Sofer

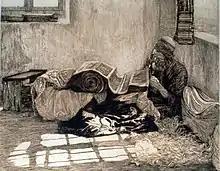
A sofer sews together the pieces of parchment

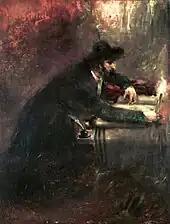
"The Torah Scribe" by Maurycy Gottlieb, National Museum, Wrocław

A sofer, sopher, sofer SeTaM, or sofer ST"M ("scribe"; plural) is a Jewish scribe who can transcribe Sifrei Kodesh (holy scrolls), tefillin (phylacteries), mezuzot (ST"M, , is an abbreviation of these three terms) and other religious writings.